Albert shako

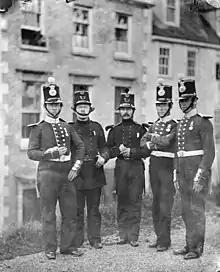
Other ranks of the Royal Marines and Rifle Brigade wearing the shako in 1855

Regulations specified that the shako plate for officers was to be in gilt, though examples with silver details are known for some regiments. The plate for officers of line infantry regiments is usually in the shape of an eight-pointed star, though some regiments used plates with 10 and 12 points, surmounted with a crown. Within this was a wreath of laurel and palm leaves and a garter which usually carried the name of the regiment, but sometimes its motto instead. The centre carried the regimental number. Battle honours were listed in the rays of the star. The shako plate of the other ranks was made from bronze and simpler in design. It was circular, surmounted by a crown, with the regimental number within a wreath.